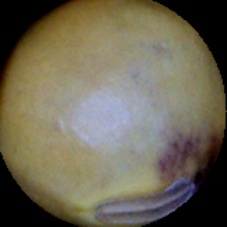
Label: Spotted